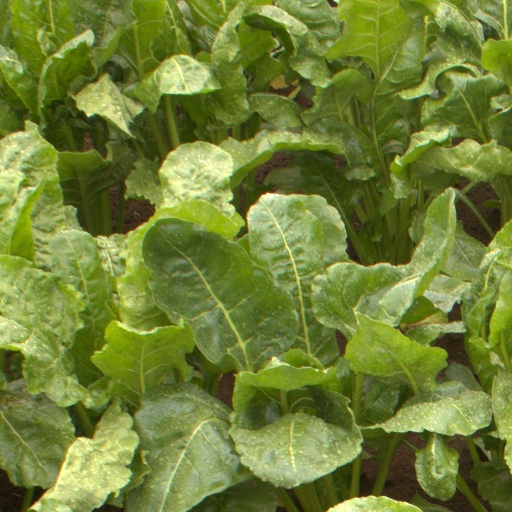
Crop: sugar beet